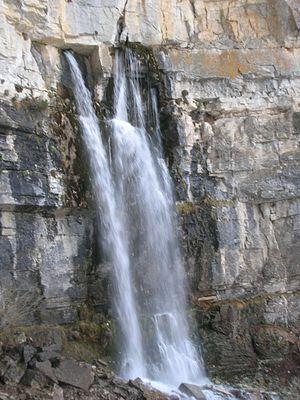
Le Pesio est un cours d'eau italien de 43 km de long qui coule dans la province de Coni, dans la région du Piémont. Il est un affluent du Tanaro et donc un sous-affluent du Pô.